Graham Building (Aurora, Illinois)

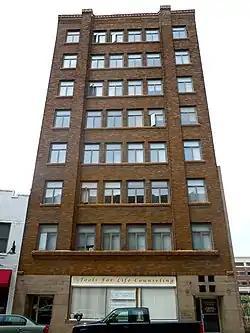
Graham Building in 2011

The Graham Building is a 1926 Prairie style building on Stolp Island in Aurora, Illinois. It was individually listed on the National Register of Historic Places in 1982. Also, it is a contributing property in a historic district.